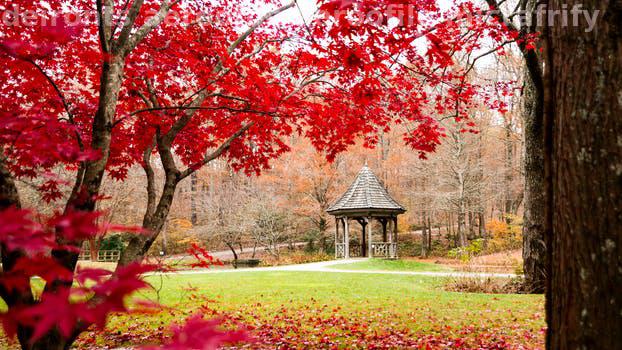
Label: Watermark